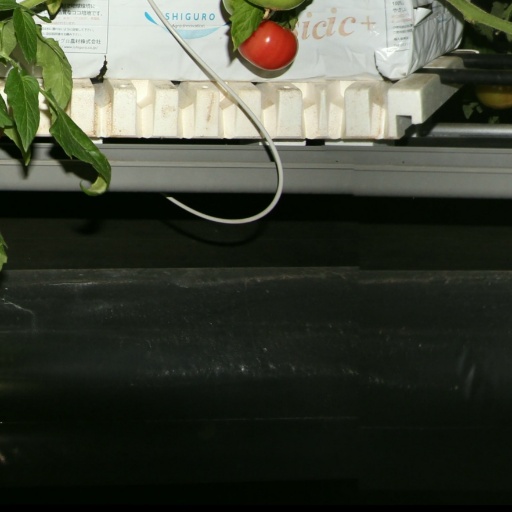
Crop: tomato